Vicente Pimentel Jr.

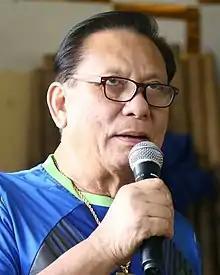

also known as BB Boy Pimentel or simply BB Pimentel, was a Filipino politician. He served as the governor of Surigao del Sur province for three non-consecutive terms from 2001 until 2010 and again from 2016 until his death in office on December 25, 2018.